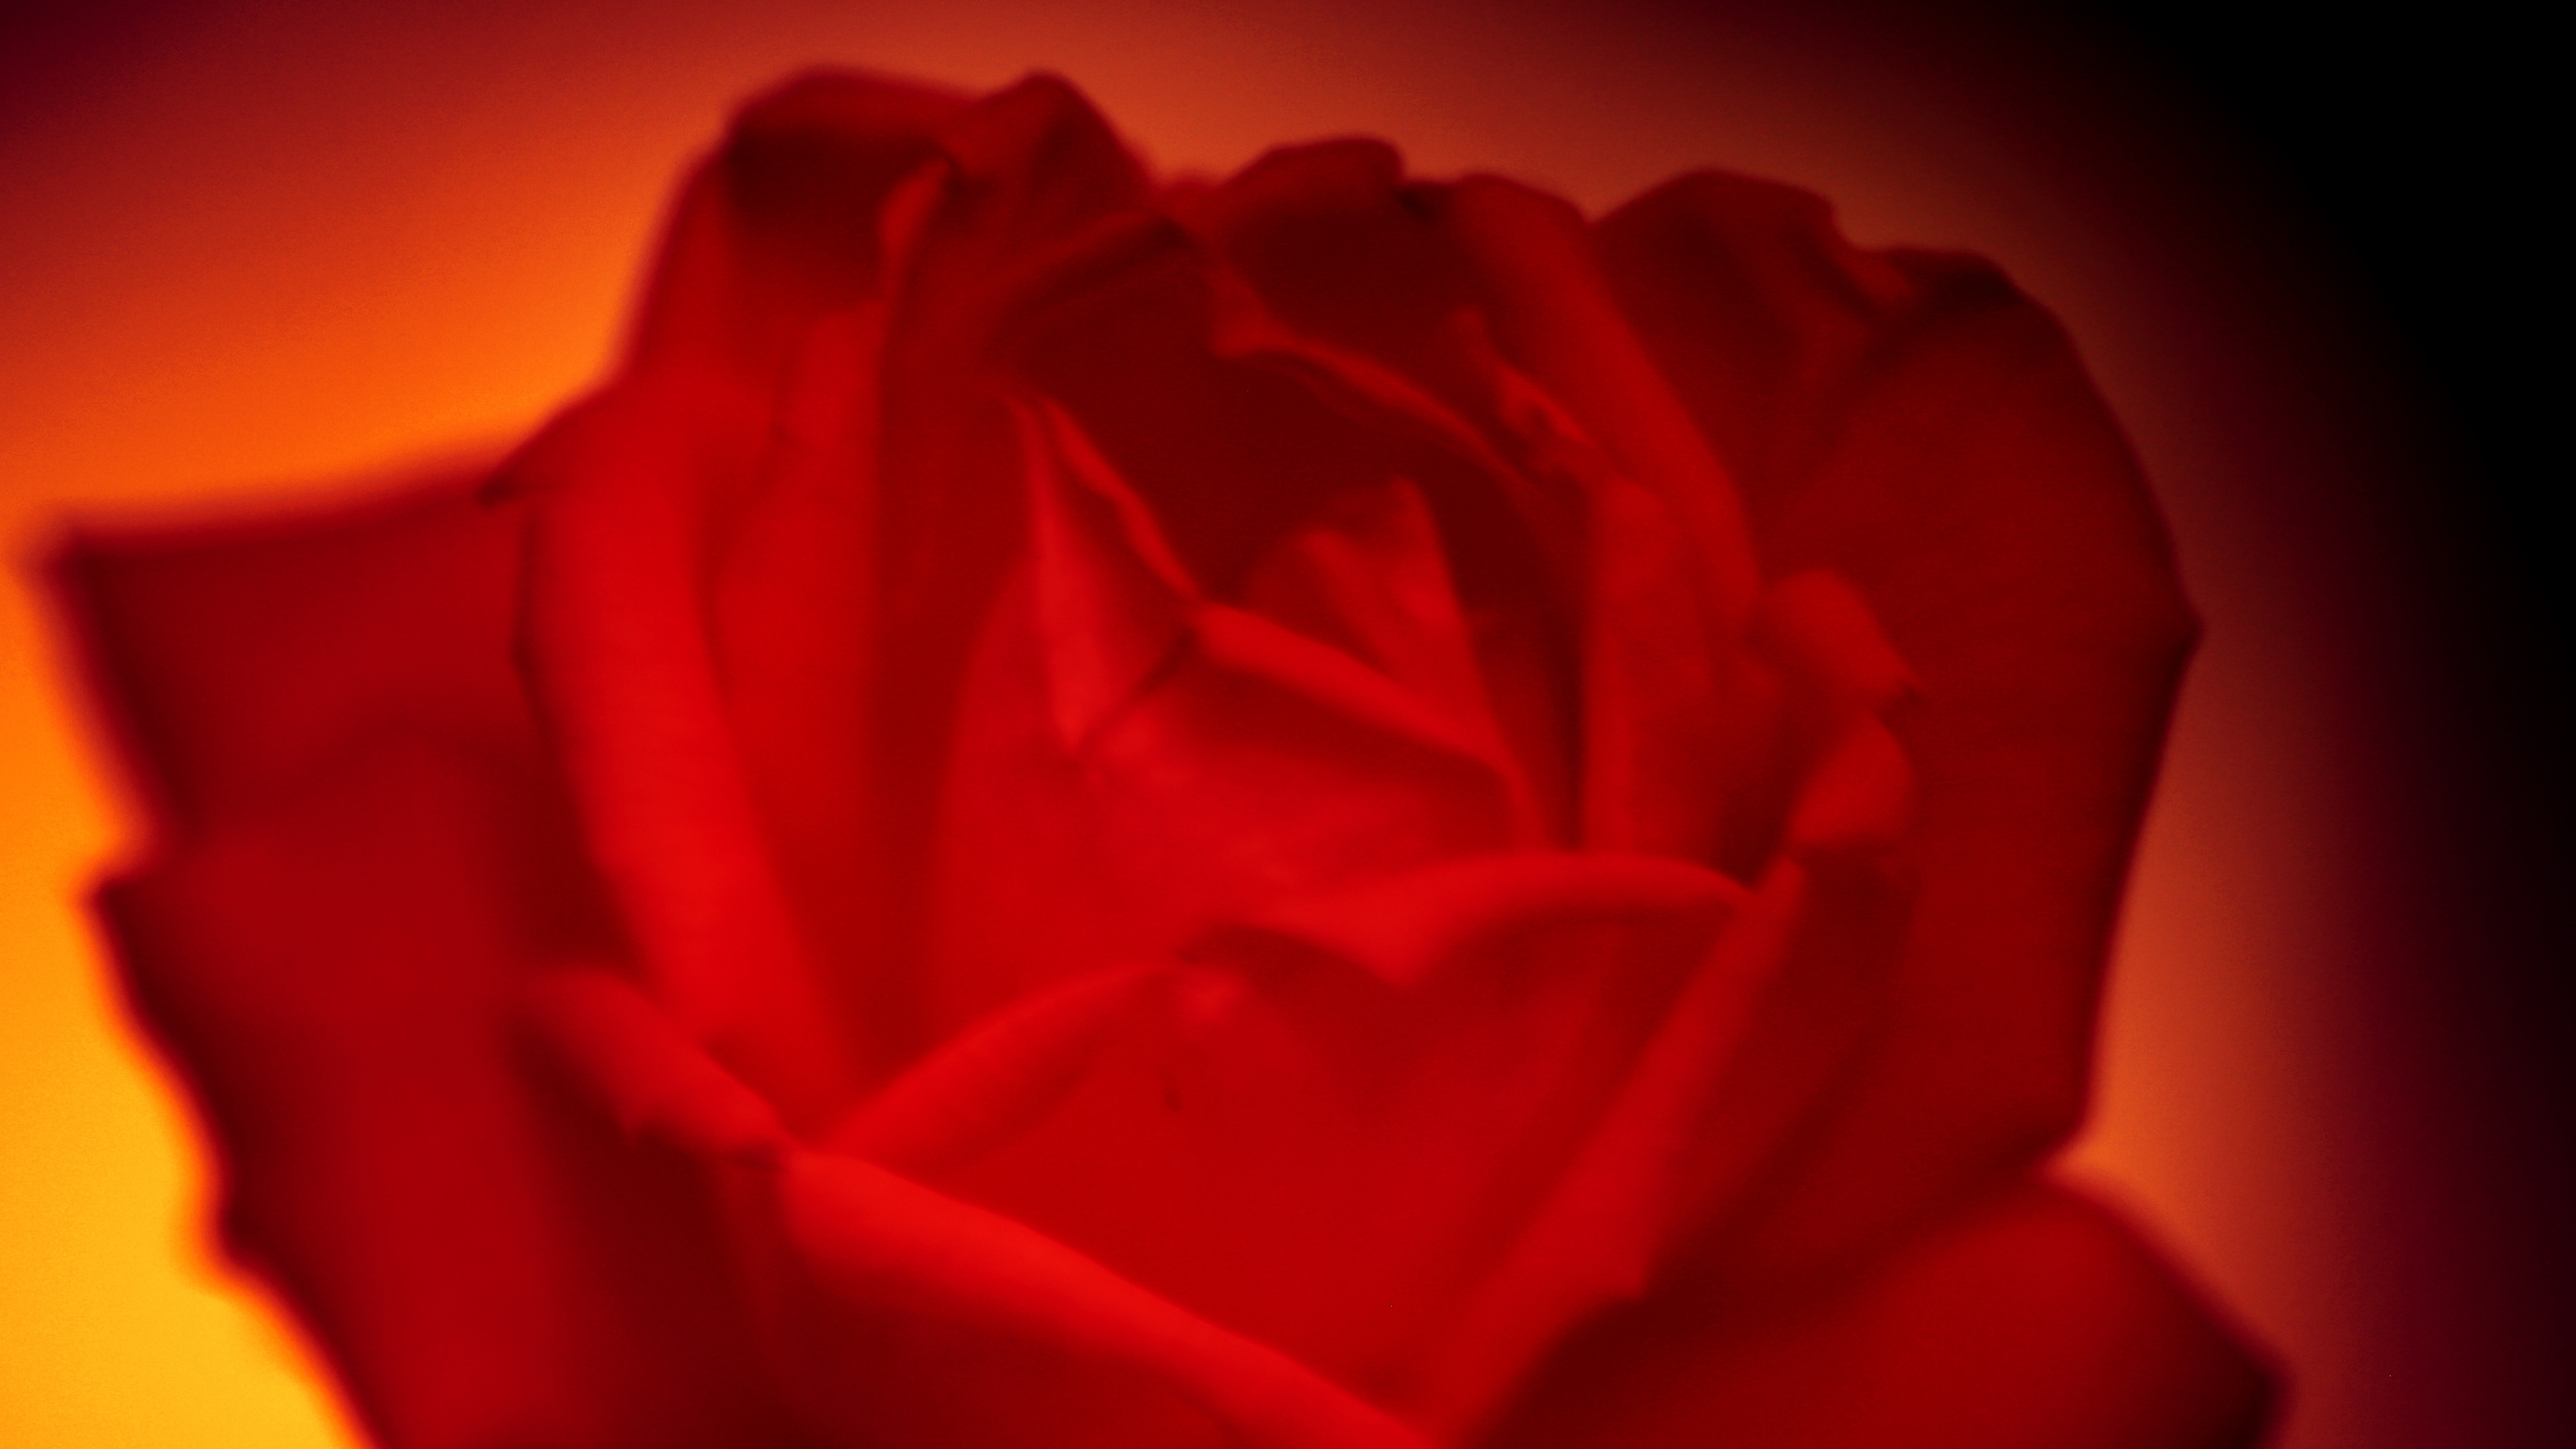
plant, flower, petal, rose, red, close up, macro photography, flowering plant, garden roses, rose family, land plant